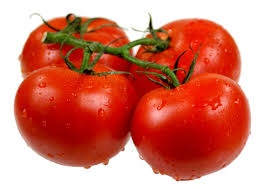
Label: tomato